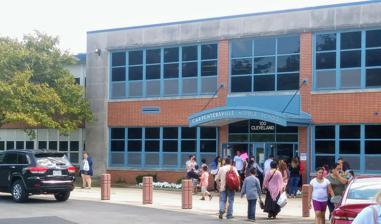
Building: Carpentersville Middle School
Country: United States of America
Year built: 1954
Middle school in Chicago suburbs Carpentersville Middle School Front view of Carpentersville Middle School Address 100 Cleveland Ave Carpentersville , Illinois United States Coordinates 42°06′29″N 88°16′26″W / 42.108°N 88.274°W / 42.108; -88.274 Information Type Regular Established 1954 Status Open School district CUSD 300 Principal Martina D. Smith Grades 6–8 Enrollment 1224 Hours in school day 6.75 Color(s) Red and royal blue Website www .d300 .org /cms Carpentersville Middle School is a middle school in Carpentersville, Illinois , United States, a suburb of Chicago , in northern Kane County . It is one of four Middle Schools in Community Unit School District 300 . It was constructed in 1954 and is connected on one side to Oak Ridge Alternative School . Statistics Racial makeup There are 1224 students currently enrolled. As of 2016, [ needs update ] the student population consisted mainly of Hispanics at 83.1% of the student body. African Americans made up 9.5%, Caucasian 6.7%, Interracial 1.4%, Asian <0.01%, and American Indian <0.01%. Income 93% of students come from low income families. In the 2009–2010 school year , 82% of students are eligible for the Free Lunch Program . About 0.93% attending the school are homeless . Standardized Assessments Carpentersville Middle School took the Illinois Standards Achievement Test prior to the 2013–14 school year, but changed to the PARCC test in 2015. In 2016, 19% of students passed the Mathematics section of the PARCC test, compared to the Illinois average of 29%, while only 0.4% exceeded. In English/Language Arts , 22% of students passed, compared to the Illinois average of 37%. According to Greatschools.org, test scores at the school were below the state average. Disciplinary trends 27.9% of students currently attending Carpentersville Middle School have received at least one in-school suspension, a chronic amount compared to the Illinois Middle School average of 3.8%. Also, 26.2% of students have had at least on Out-of-School Suspension , compared to the Illinois Middle School average of 3.6%. 6th Grade Prior to the 2016–17 school year, Carpentersville Middle School enrolled only the 7th and 8th grades. In the 2016–17 school year, 6th graders who previously attended Lakewood School would attend Carpentersville Middle School. To accommodate, an 11 classroom expansion was and finished at the end of July 2015. The project had a budget of $2.6 million. Extra-curricular programs Athletic programs include boys and girls Basketball , boys and girls Cross country , boys and girls Track and field , girls Volleyball , and boys Wrestling . Carpentersville Middle School students can participate in music programs such as Marching , Concert , and Jazz band, Orchestra, and Choir . In 2017, the 8th grade band premiered the song The Dawnland, composed by Joni Greene, who was helped by the band. In 2018, Michael Kasper and Beth Wood, band and orchestra teachers, were named Music Educators of the Year by the Elgin Youth Symphony Orchestra . EYSO Artistic Director Randal Swiggum said "[i]t's unusual for us to give this award to two teachers in one year, but this is a dynamic duo." Carpentersville Middle School participates in the Advancement Via Individual Determination . AVID's mission is "...to close the achievement gap by preparing all students for college readiness and success in a global society." Staff 12% of Carpentersville Middle School teachers were in their first or second year of teaching, compared to the Middle School average of 8%. The teacher absenteeism rate, at 3%, is significantly below the national Middle School average of 24%. The salary expenditure per teacher is $54,129, slightly higher than the national Middle School average of about $52,386. Food pantry On August 31, 2016, a food pantry opened at Carpentersville Middle School. The first year operations cost was $42,000. The food pantry is open every Wednesday from 5 pm to 7 pm and serves an estimated 100 families weekly. See also Middle School Dundee-Crown High School Carpentersville, Illinois Community Unit School District 300 References